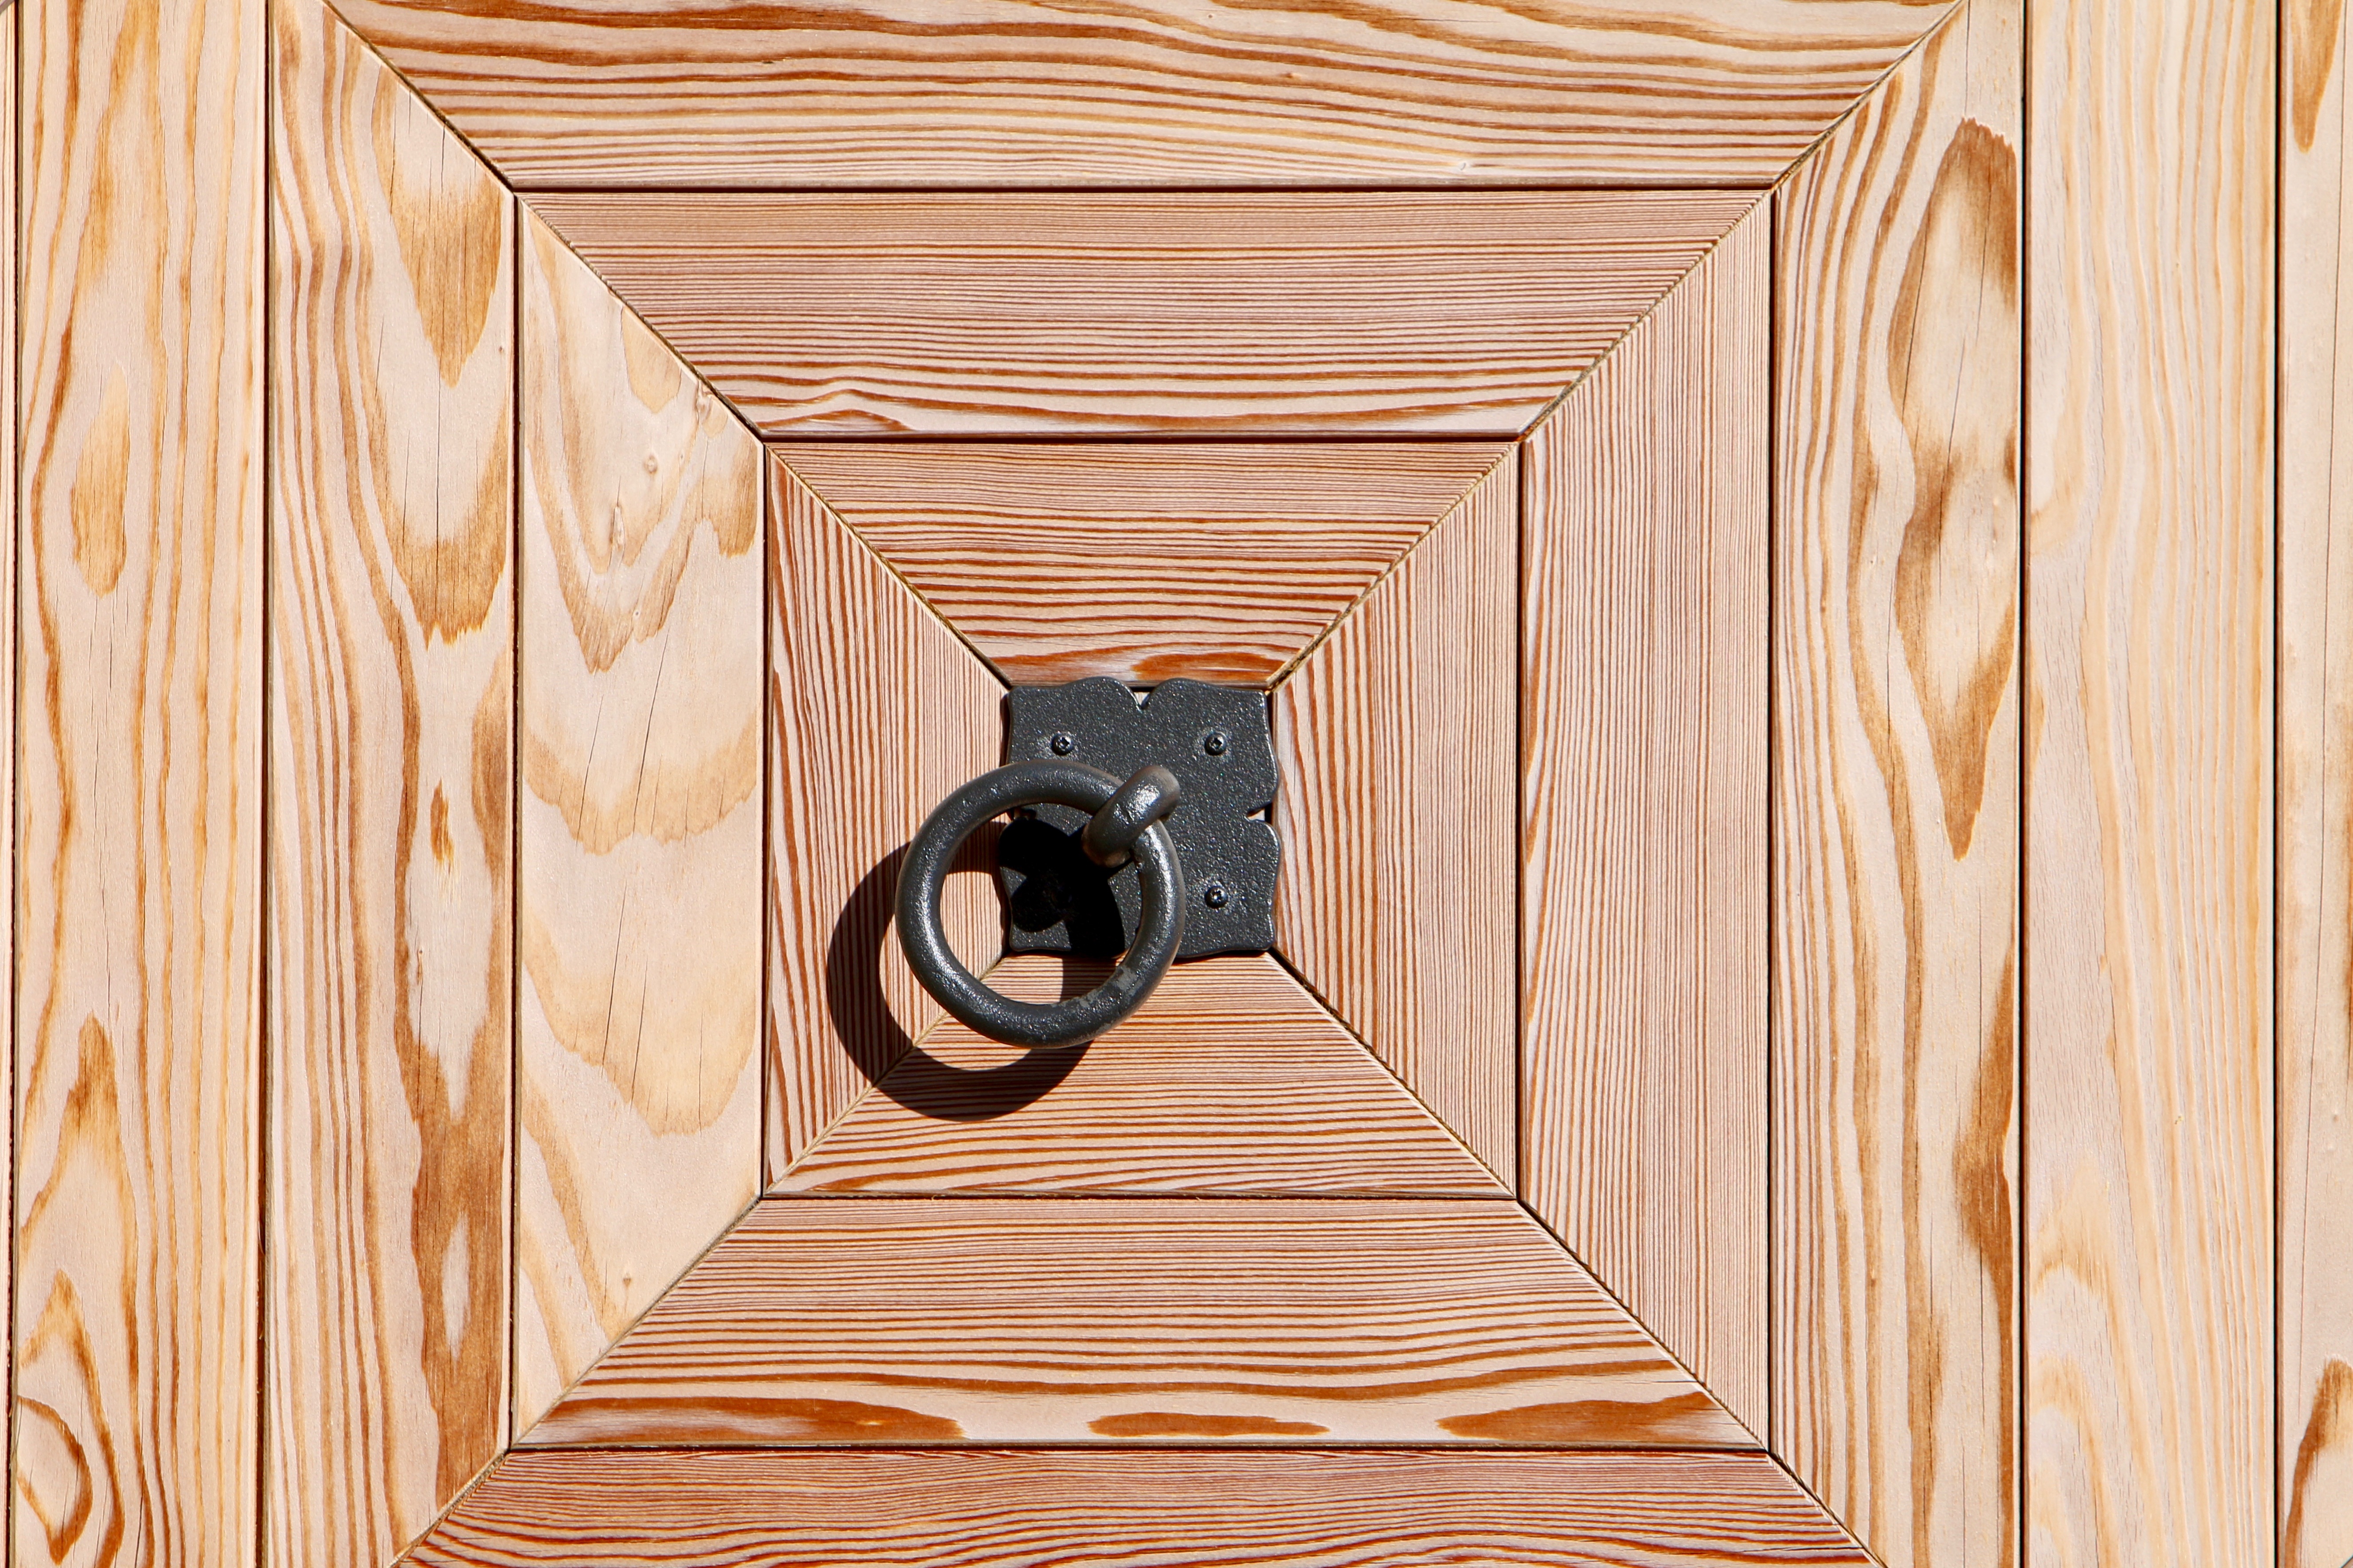
table, wood, floor, window, wall, ceiling, furniture, room, door, interior design, wooden door, hardwood, stairs, molding, flooring, wood flooring, geometric shape, call waiting ring